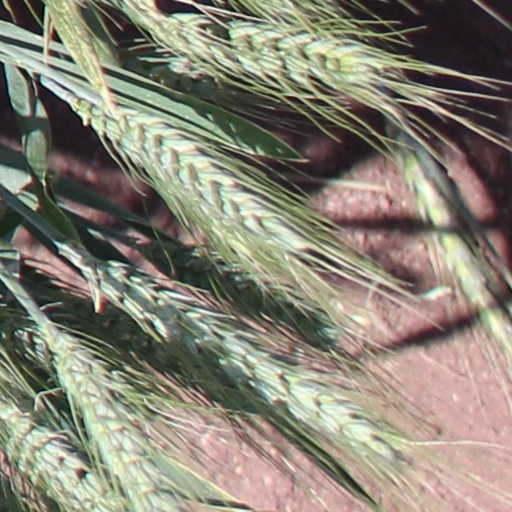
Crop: wheat